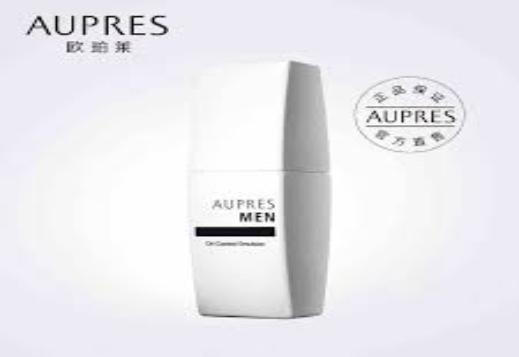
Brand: AUPRES
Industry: Necessities